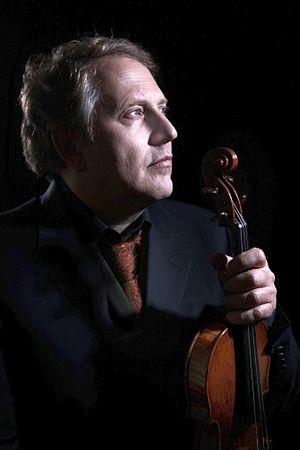
Shlomo Mintz est un violoniste, altiste et chef d'orchestre israélien, né le 30 octobre 1957 à Moscou. Il se produit sur les scènes internationales avec des orchestres en récitals et concerts de musique de chambre.
12 janvier : Winter Music, pour piano de John Cage, créé au Town Hall à New York.